Arnfinn Vik

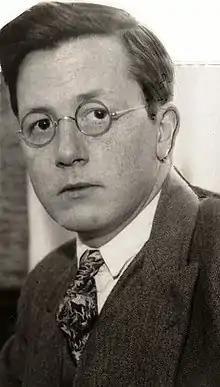

Arnfinn Vik (20 May 1901 – 13 September 1990) was a Norwegian politician who served as Mayor of Oslo.